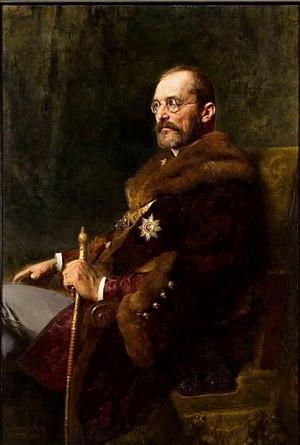
La mission Hoyos désigne l'envoi par le ministre austro-hongrois des Affaires étrangères, Leopold Berchtold, de son jeune et ambitieux directeur de cabinet, Alexander Hoyos, alors âgé de 38 ans, auprès de ses homologues allemands. Cette mission, alors secrète, doit permettre aux responsables de la politique austro-hongroise d'être renseignés sur les intentions du Reich peu après l'assassinat à Sarajevo du kronprinz impérial et royal, François-Ferdinand d'Autriche. Ainsi, dès le 5 juillet 1914, une semaine après l'attentat qui a coûté la vie à l'héritier et à son épouse, le gouvernement austro-hongrois cherche à s'assurer officiellement du soutien du Reich dans les actions qu'il souhaite mener contre la Serbie en réponse à l'attentat. En effet, les initiatives du royaume de Serbie, sorti victorieux des deux guerres balkaniques, poussent les responsables austro-hongrois à adopter une attitude ferme dans la crise internationale ouverte par l'assassinat de l'héritier austro-hongrois.
Les buts de guerre de la Première Guerre mondiale ont été établis après le début du conflit. Ils reflètent ce que les gouvernements et de l'opinion publique des États belligérants veulent atteindre sur le plan territorial, politique ou économique. Les concepts de but de guerre, de raison de guerre ou d'origine de la guerre n'ont la plupart du temps pas été différenciés. Bien que les buts de guerre affichés ou tenus secrets recouvrent en partie des exigences extrêmes comme des annexions, l'entrée en guerre ne peut être uniquement expliquée à travers ces buts. Toutefois, il y a des cas où raison de guerre et buts de guerre se recouvrent, comme c'est par exemple le cas pour l'Italie, la Roumanie ou la Bulgarie.
La conférence de Vienne du 22 octobre 1917 est une conférence gouvernementale germano-austro-hongroise destinée à mettre au point les modalités de partage des conquêtes européennes de la Quadruplice. Réunie dans un contexte difficile pour les deux empires, elle se solde par la rédaction d'un programme détaillé des buts de guerre allemands et austro-hongrois, nommés par l'historien allemand Fritz Fischer les « directives de Vienne », proposant un nouveau programme des buts de guerre du Reich impérial, tout en définissant les objectifs de la double monarchie, promise à une intégration renforcée dans la sphère d'influence allemande.
Le comte István Tisza de Borosjenő et Szeged, né le 22 avril 1861 à Pest et mort le 31 octobre 1918 à Budapest, exerce les fonctions de Premier ministre de Hongrie de 1903 à 1905 et de 1913 à 1917. Membre de la noblesse hongroise et principal chef du Parti libéral, puis du Parti du travail, le parti qui lui succède à partir de 1910, il exerce une forte influence, non seulement sur la vie politique du royaume de Budapest, mais aussi sur la vie politique austro-hongroise à partir de 1903 et jusqu'à son assassinat le dernier jour du mois d'octobre 1918, survenu alors que les liens séculaires entre la Hongrie et les Habsbourg se brisent définitivement.
Le Ministre des Affaires étrangères de Hongrie est un membre du gouvernement hongrois et dirige le ministère des Affaires étrangères. L'actuel ministre des Affaires étrangères est Péter Szijjártó.